Shimoda Ropeway

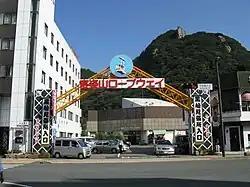
Shimoda Station of the Shimoda Ropeway

The is the name of a Japanese aerial lift line in Shimoda, Shizuoka, as well as its operator. The company is a subsidiary of Izukyū Corporation. The line is also called , as it climbs Mount Nesugata. The observatory has a view of Port of Shimoda and Pacific Ocean. The line began operation on April 1, 1961.